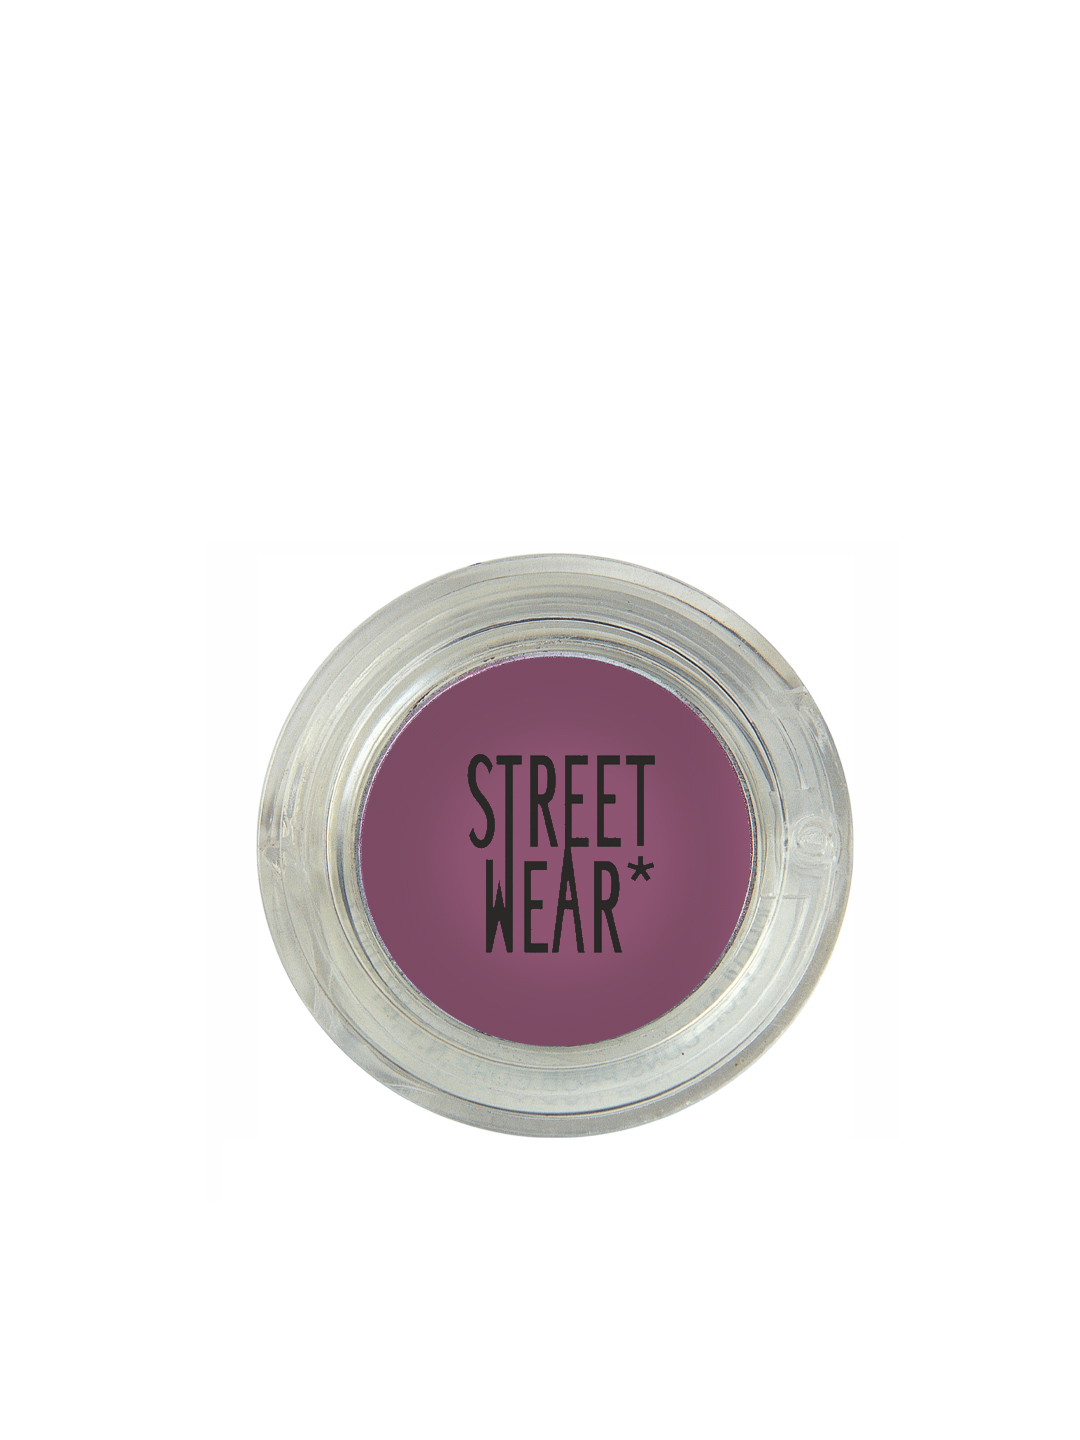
Streetwear FX Spice Girl Eye Shadow
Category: Personal Care / Eyes / Eyeshadow
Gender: Women
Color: Purple
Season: Spring 2017
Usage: Casual